WKJO (FM)

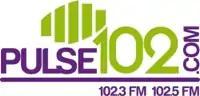
Logo as "Pulse 102"

WWMY ended its simulcast with WKIX-FM on October 23, 2010, and began stunting with future simulcast partner WKXU, which also moved to a new transmitter location, as part of a change in city of license from Goldsboro to Smithfield. On October 27, WWMY became WWPL, and WKXU became WPLW. On October 31, at 5PM, the stunting ended and both stations debuted their new rhythmic contemporary format as "Pulse 102". The first song played was "I Like It" by Enrique Iglesias ft. Pitbull. The format is described as "sort of the hip-hop and R&B that has crossed over into Top 40." Its primary target audience was women aged 25 to 34, and the station was expected to compete with Radio One station K 97.5 and Clear Channel's G105 and 93.9 Kiss FM, who ironically transitioned from Rhythmic AC to Rhythmic Top 40 after Pulse 102 signed on. The stations debuted playing 10,000 songs in a row and promised fewer commercials than other stations. Artists include Lady Gaga, Enrique Iglesias and Ke$ha. By October 2011, WPLW and WWPL were both added to the Mediabase contemporary hit radio panel.